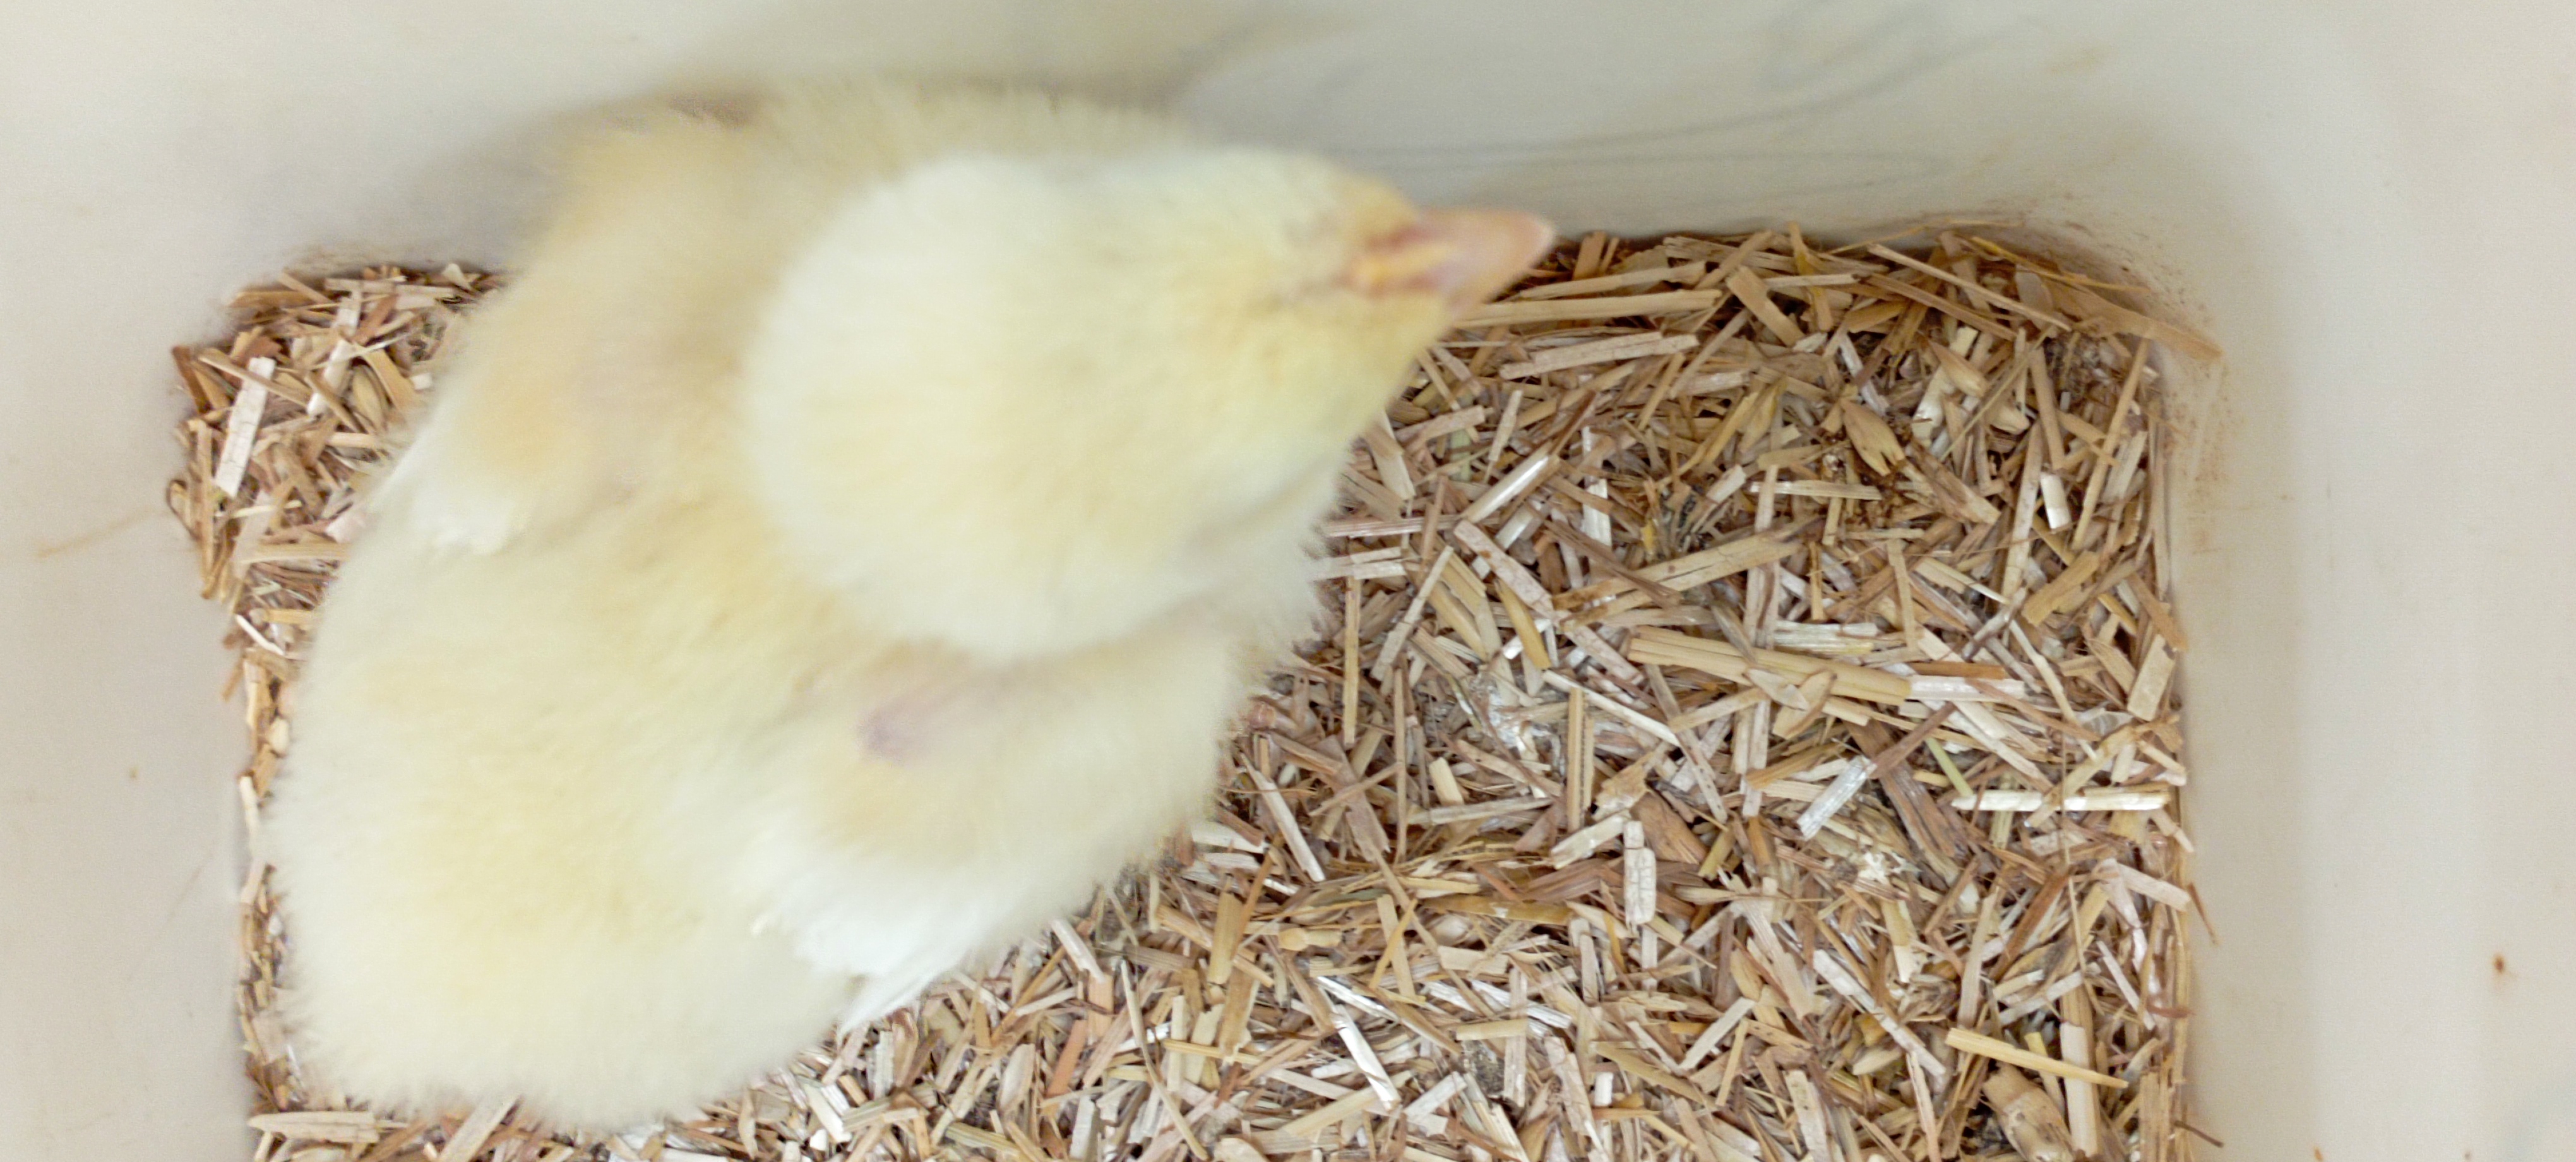
Weight: 179 g